Low rider bicycle luggage carrier

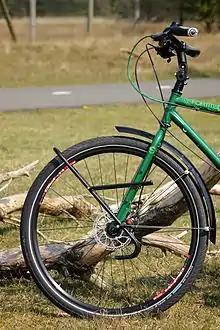
Tubus Tara low rider luggage carrier mounted on a green Genesis Fortitude Adventure bicycle.

A low rider is type of luggage carrier for bicycles on which luggage can be carried with a low center of gravity. Low riders are most commonly used by cycling tourists who carry luggage in panniers on the front wheel.